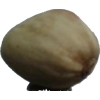
Label: pistachio